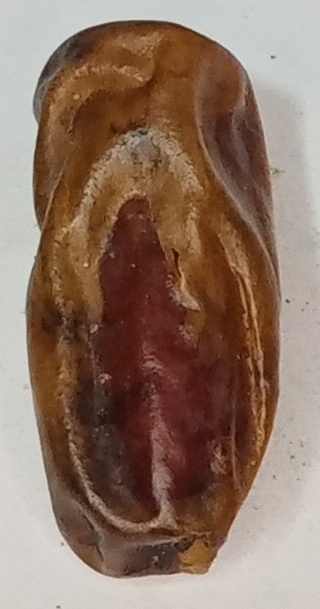
Variety: gajar
Size: small
Grade: grade-3